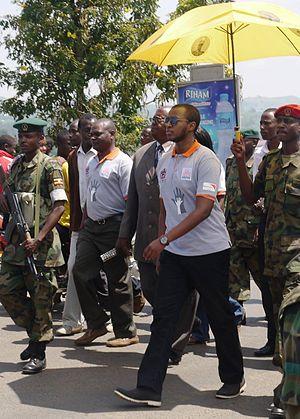
Antigua-et-Barbuda